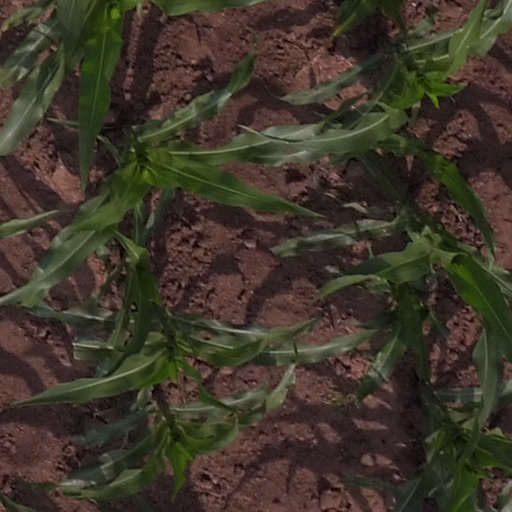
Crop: maize; corn